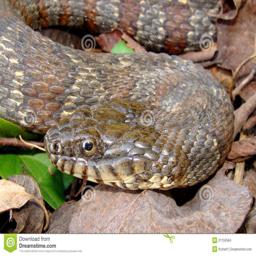
Animal: snakes